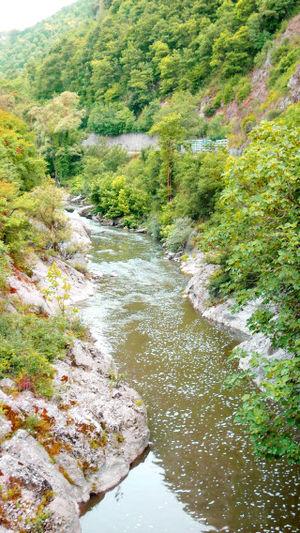
Le Sabato est un cours d'eau italien de 50 km de long qui coule dans les provinces d'Avellino et de Bénévent en Campanie. Son bassin est de 459 km². C'est un affluent de gauche de la rivière Calore Irpino.